Syaoran (Tsubasa: Reservoir Chronicle, original)

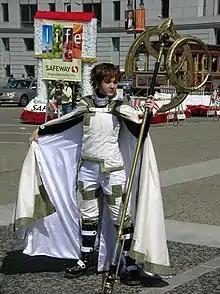
A cosplayer of Syaoran

Initial reaction to Syaoran remained in mystery due to how unknown identity with Anime News Network calling him "evil twin" due to how he continues threatening the original across dreams but saw his interaction with Yuko as interesting. Manga News refrained from explaining the twists involving the two Syaorans as stating any conflict from his review would generate major spoilers to the readers but felt the relationship would still surprise them. The relationship between both Syaorans has also been found confusing for some readers to understand; Sakura Eries from Mania Entertainment the exposition provided by Syaoran might confuse readers and the fact that he is a descendant of the sorcerer Clow Reed rather than other Clamp characters like Sakura or Toya. others said that while there was confusion in this scene, the events led to a well-executed ending. They also highlighted the bond both have through their eyes. Chris Zimmerman from Comic Book Bin highlighted that since the original Syaoran's introduction, the narrative takes a darker tone, especially when he starts engaging in gruesome fights with the clone, calling it a "titanic clash". A similar comment was done by Todd Douglass Jr. from DVD Talk based on how the clash between the two Syaorans, the plot becomes darker in regards to their allies. Chris Beveridge felt the OVAs explored better the handling of the two Syaorans and was glad the mysteries from the original "Tsubasa: Reservoir Chronicle" anime involving the two Syaorans are better seen in this collection even if they might confuse the audience sightly in regards to who is the original.